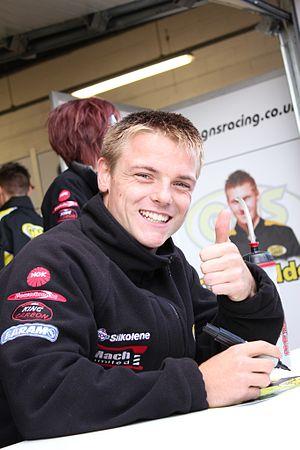
Sam Lowes, né le 14 septembre 1990 à Lincoln, est un pilote de vitesse moto britannique.